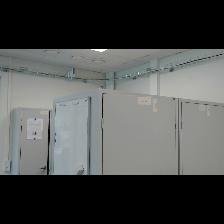
Label: NonHuman